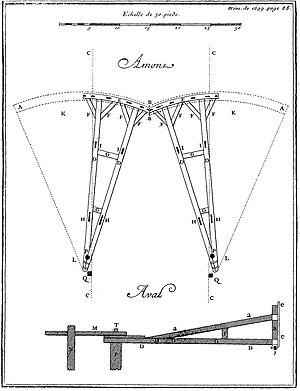
Plan géométral d'une porte d'écluse du canal de Sauvage selon l'invention de Artus Gouffier de Roannez, publié dans les mémoires de l'Académie royale des sciences en 1699.
Le canal de la Haute-Seine est un cours d'eau artificiel français traversant les départements de l'Aube et de la Marne entre la confluence de l’Aube et de la Seine, près de Romilly-sur-Seine, et Troyes.
Le canal de Sauvage est la plus longue des onze dérivations qui furent établies au XVIIᵉ siècle et XVIIIᵉ siècle sur la Seine, pour améliorer la navigabilité du fleuve entre Troyes et Nogent-sur-Seine.